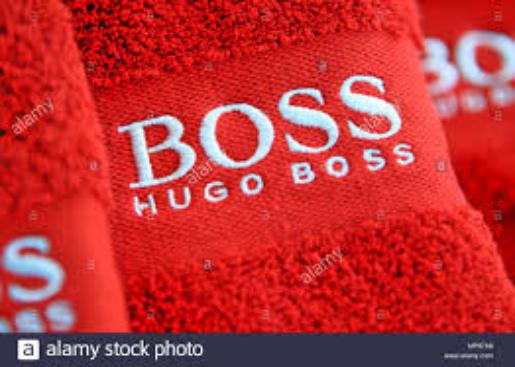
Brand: Hugo Boss
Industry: Clothes